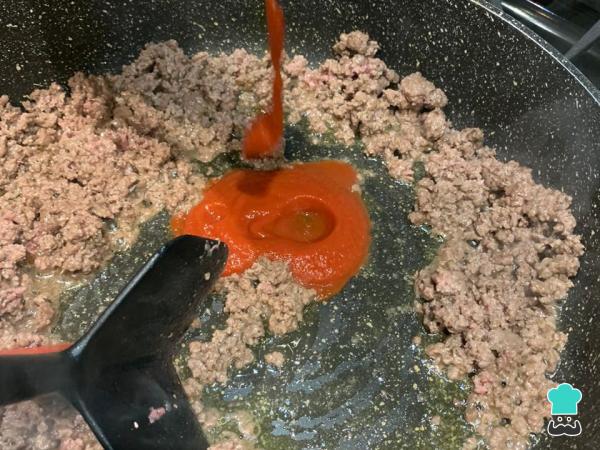
Pasados los 5 minutos, incorpora el puré de tomate y revuelve muy bien la carne para que el tomate se integre bien al guiso. También puedes hacer tu propia salsa de tomate triturando tomates naturales sin piel.